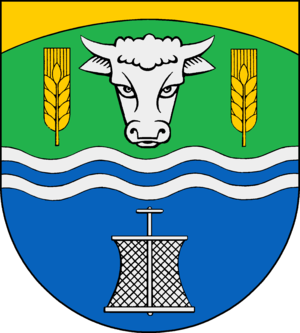
Ylvesbøl
Coat of arms of Ylvesbøl
Ylvesbøl eller Uelvesbüll er en landsby og kommune i det nordlige Tyskland under Kreis Nordfriesland i delstaten Slesvig-Holsten. Byen ligger cirka 10 kilometer sydvest for Husum på halvøen Ejdersted.